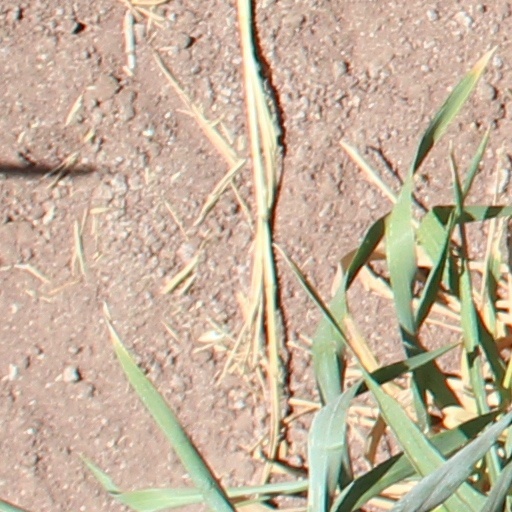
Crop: wheat